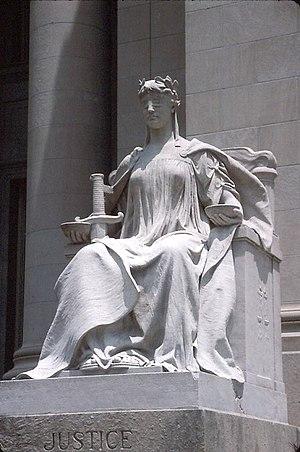
Bibliographie détaillée sur la philosophie du droit et la philosophie politique.
Le droit est défini comme « l'ensemble des règles qui régissent la conduite de l'homme en société, les rapports sociaux », ou de façon plus complète « l'ensemble des règles imposées aux membres d'une société pour que leurs rapports sociaux échappent à l'arbitraire et à la violence des individus et soient conformes à l'éthique dominante ».